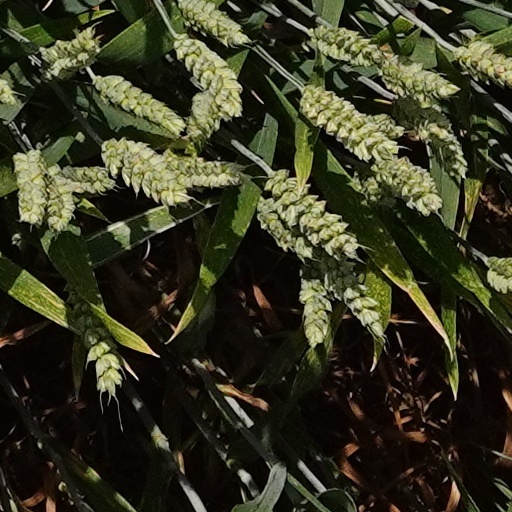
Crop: wheat